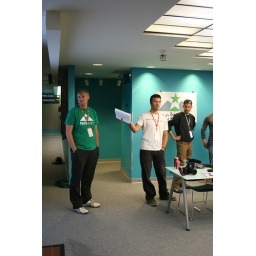
&amp;quot;Blah, blah, blah and this guy in the green shirt is Andrew ...&amp;quot;